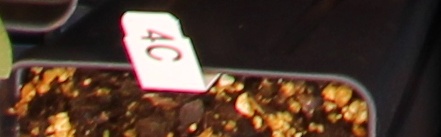
Label: Sugar beet